Answer in natural language. Considering the relative positions, is brown wooden desk to the left or right of black colour television? Choose between the following options: left or right
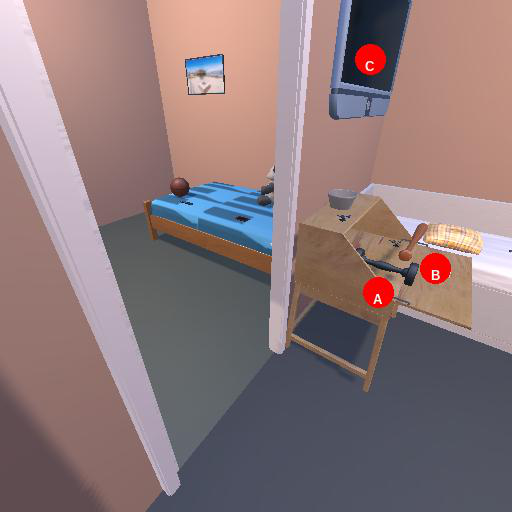
<answer>left</answer>